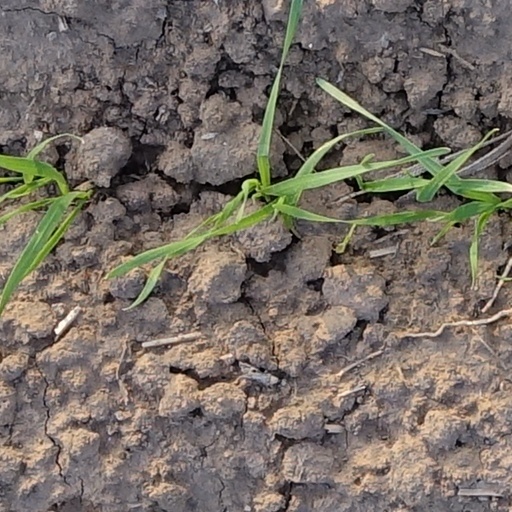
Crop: wheat